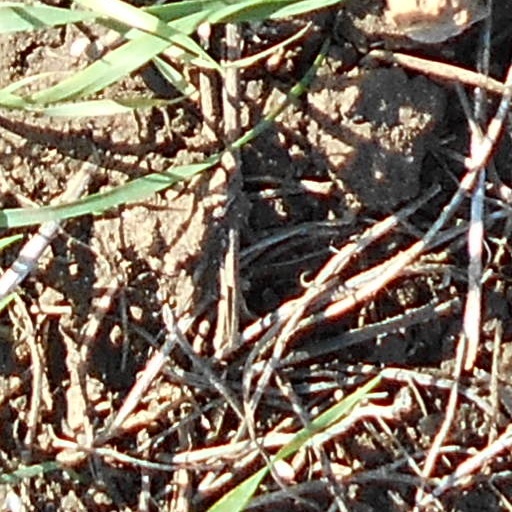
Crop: wheat